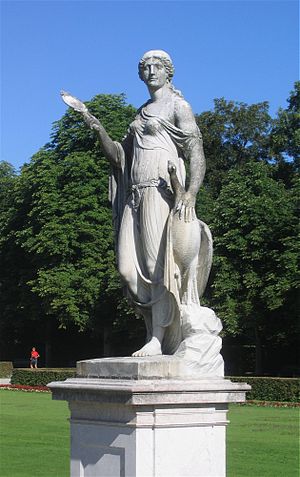
Juno
Statue af Juno fra slotsparken i Nymphenburg
Juno er i romersk mytologi den gudinde, som havde den højeste rang. Hun blev forbundet med gifte og fødende kvinder. Hun var selv gift med Jupiter.